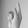
ASL letter: K